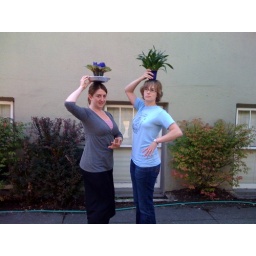
latest in fashion - plant is the new black